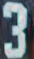
Number: 3